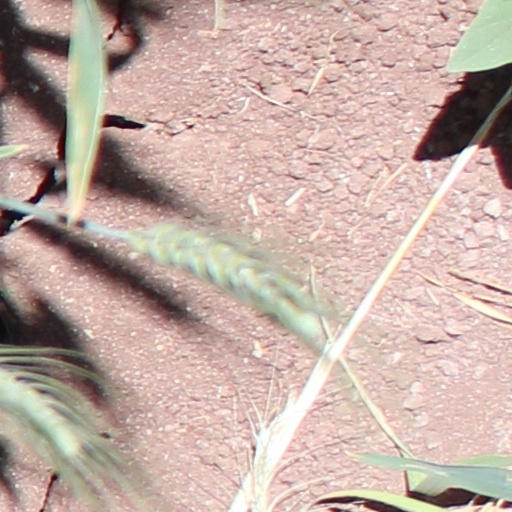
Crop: wheat